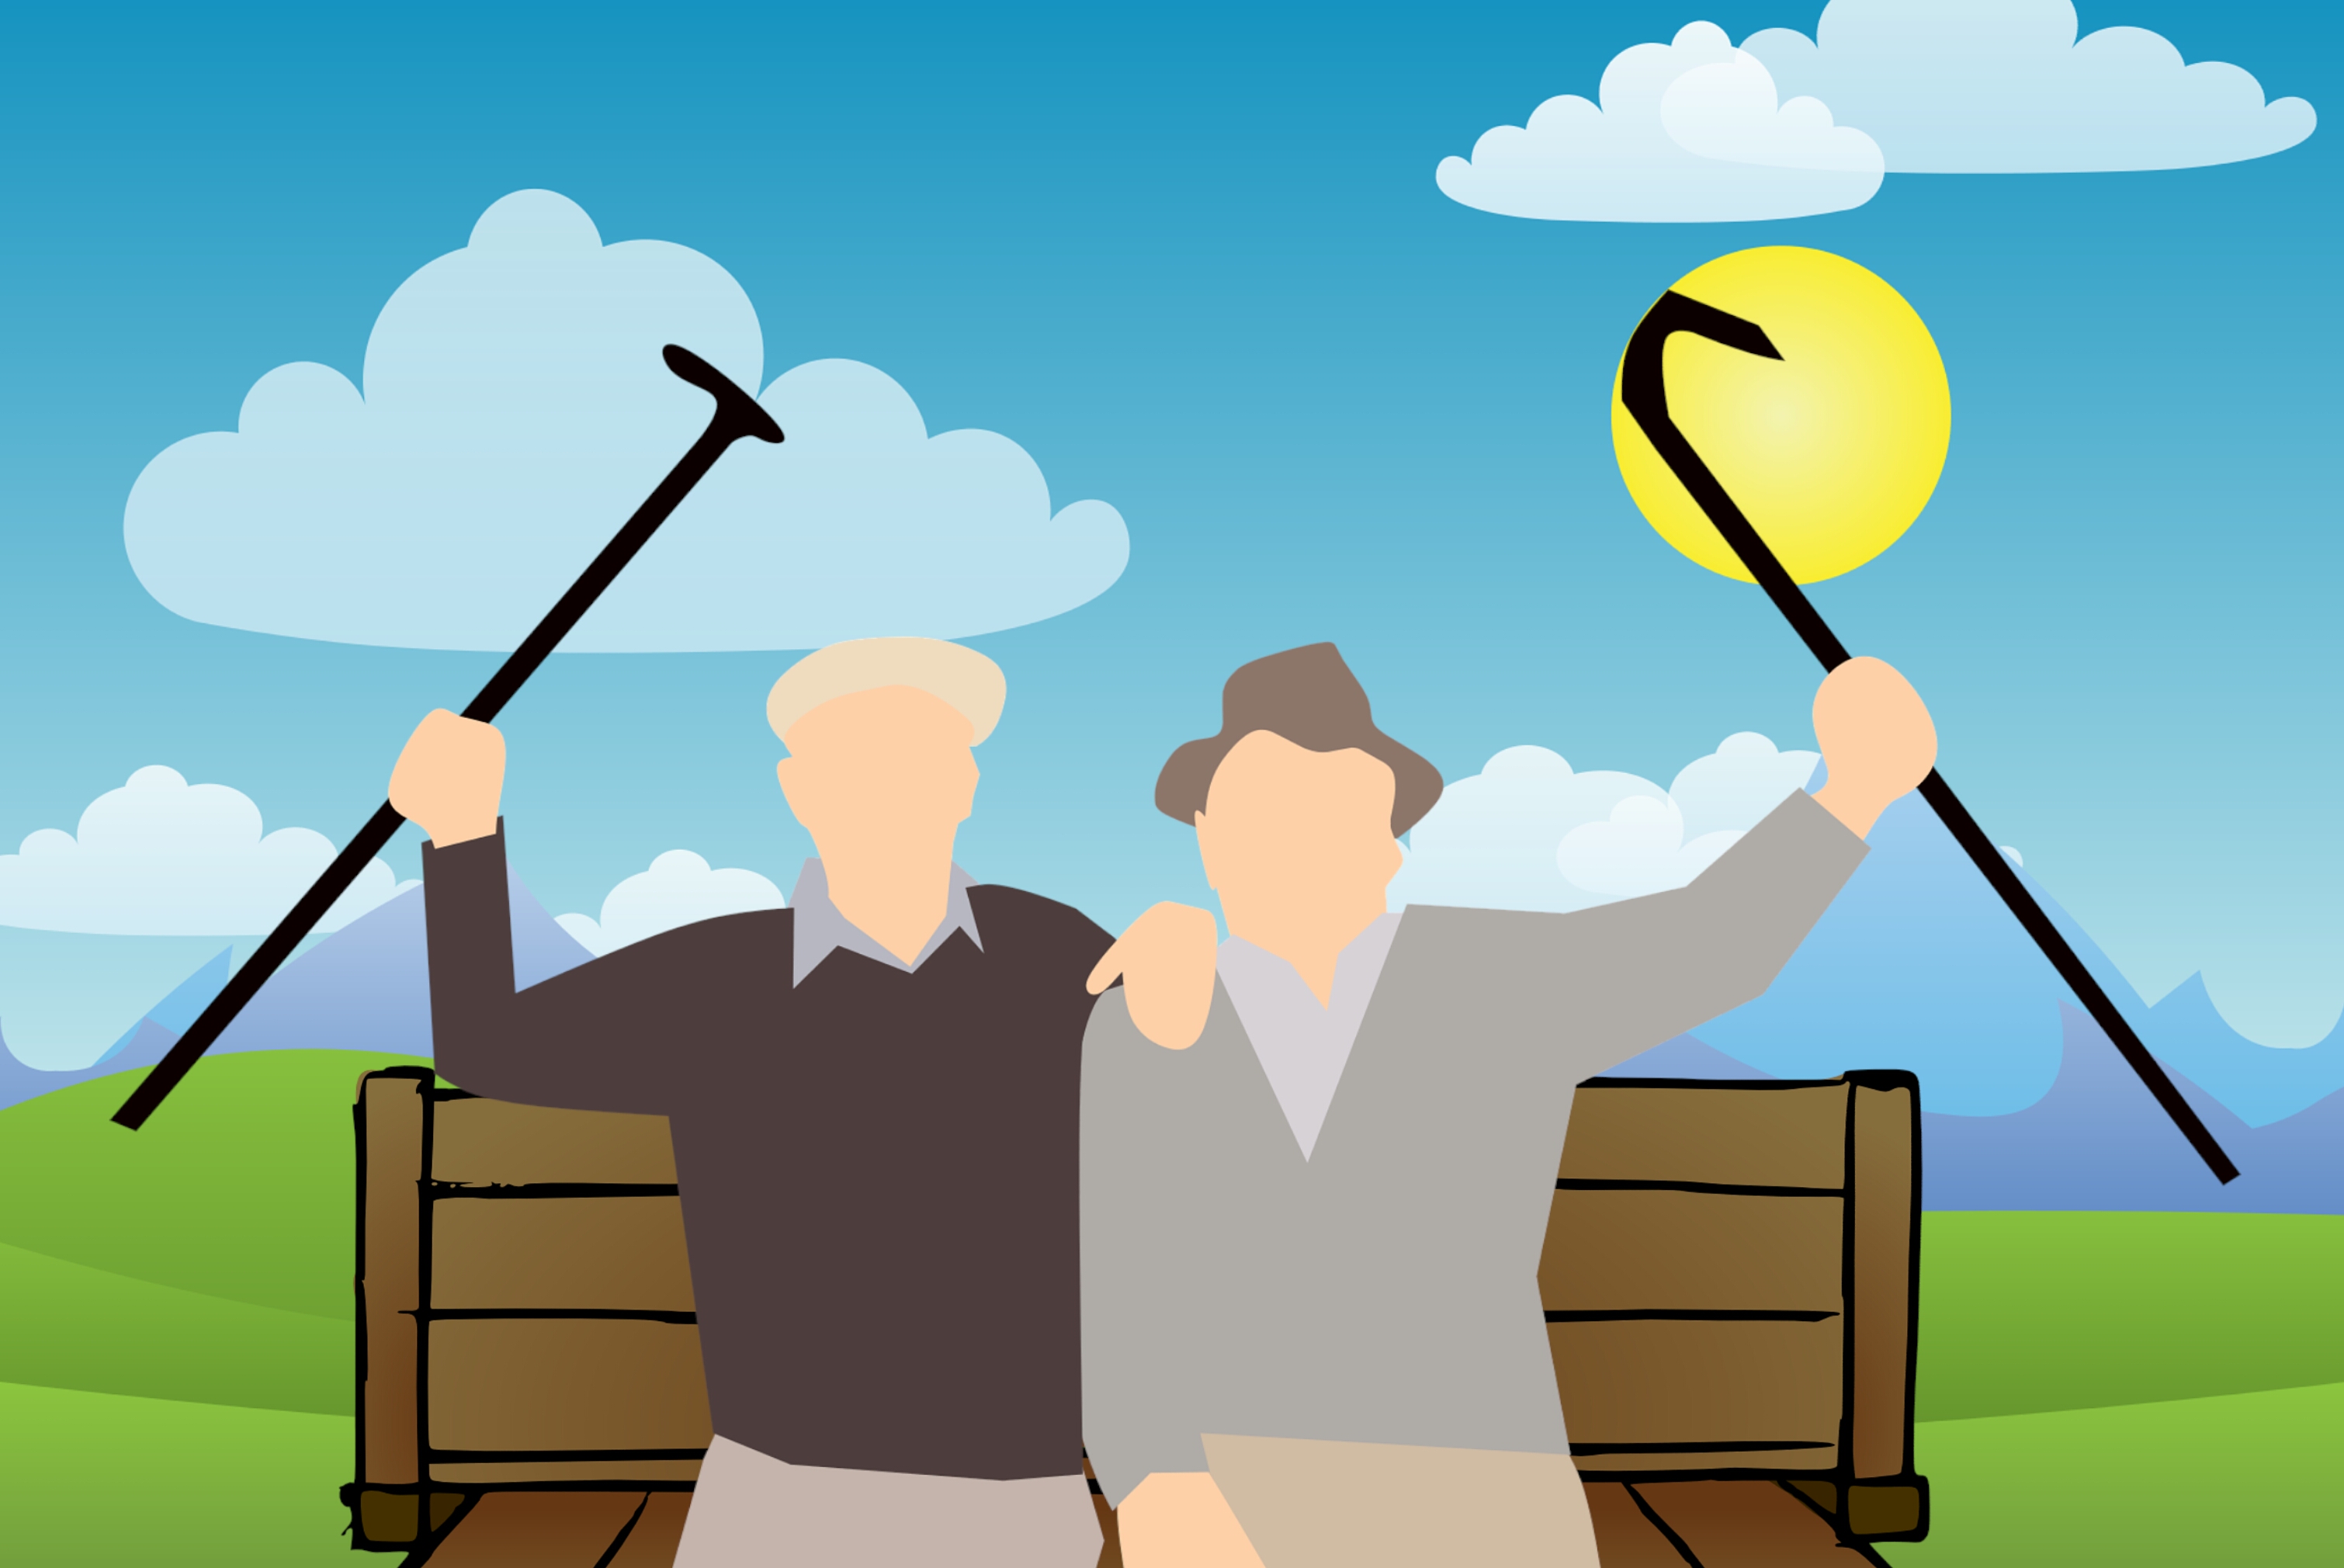
retirement, park, age, aged, bench, friend, together, men, happiness, sun, stick, morning, male, friendship, old, older, outdoor, senior, sitting, tree, sky, cloud, vacation, human behavior, grass, energy, communication, illustration, computer wallpaper